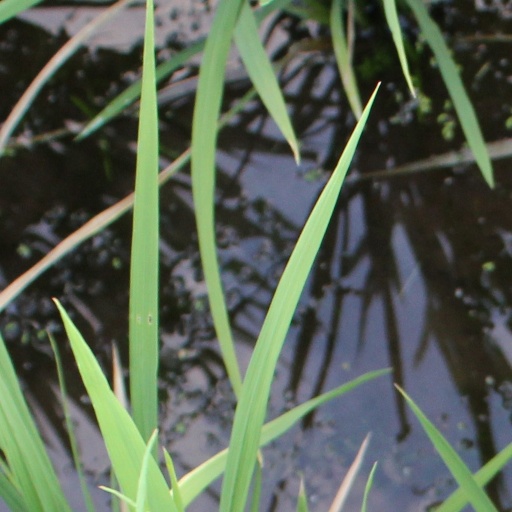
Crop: rice